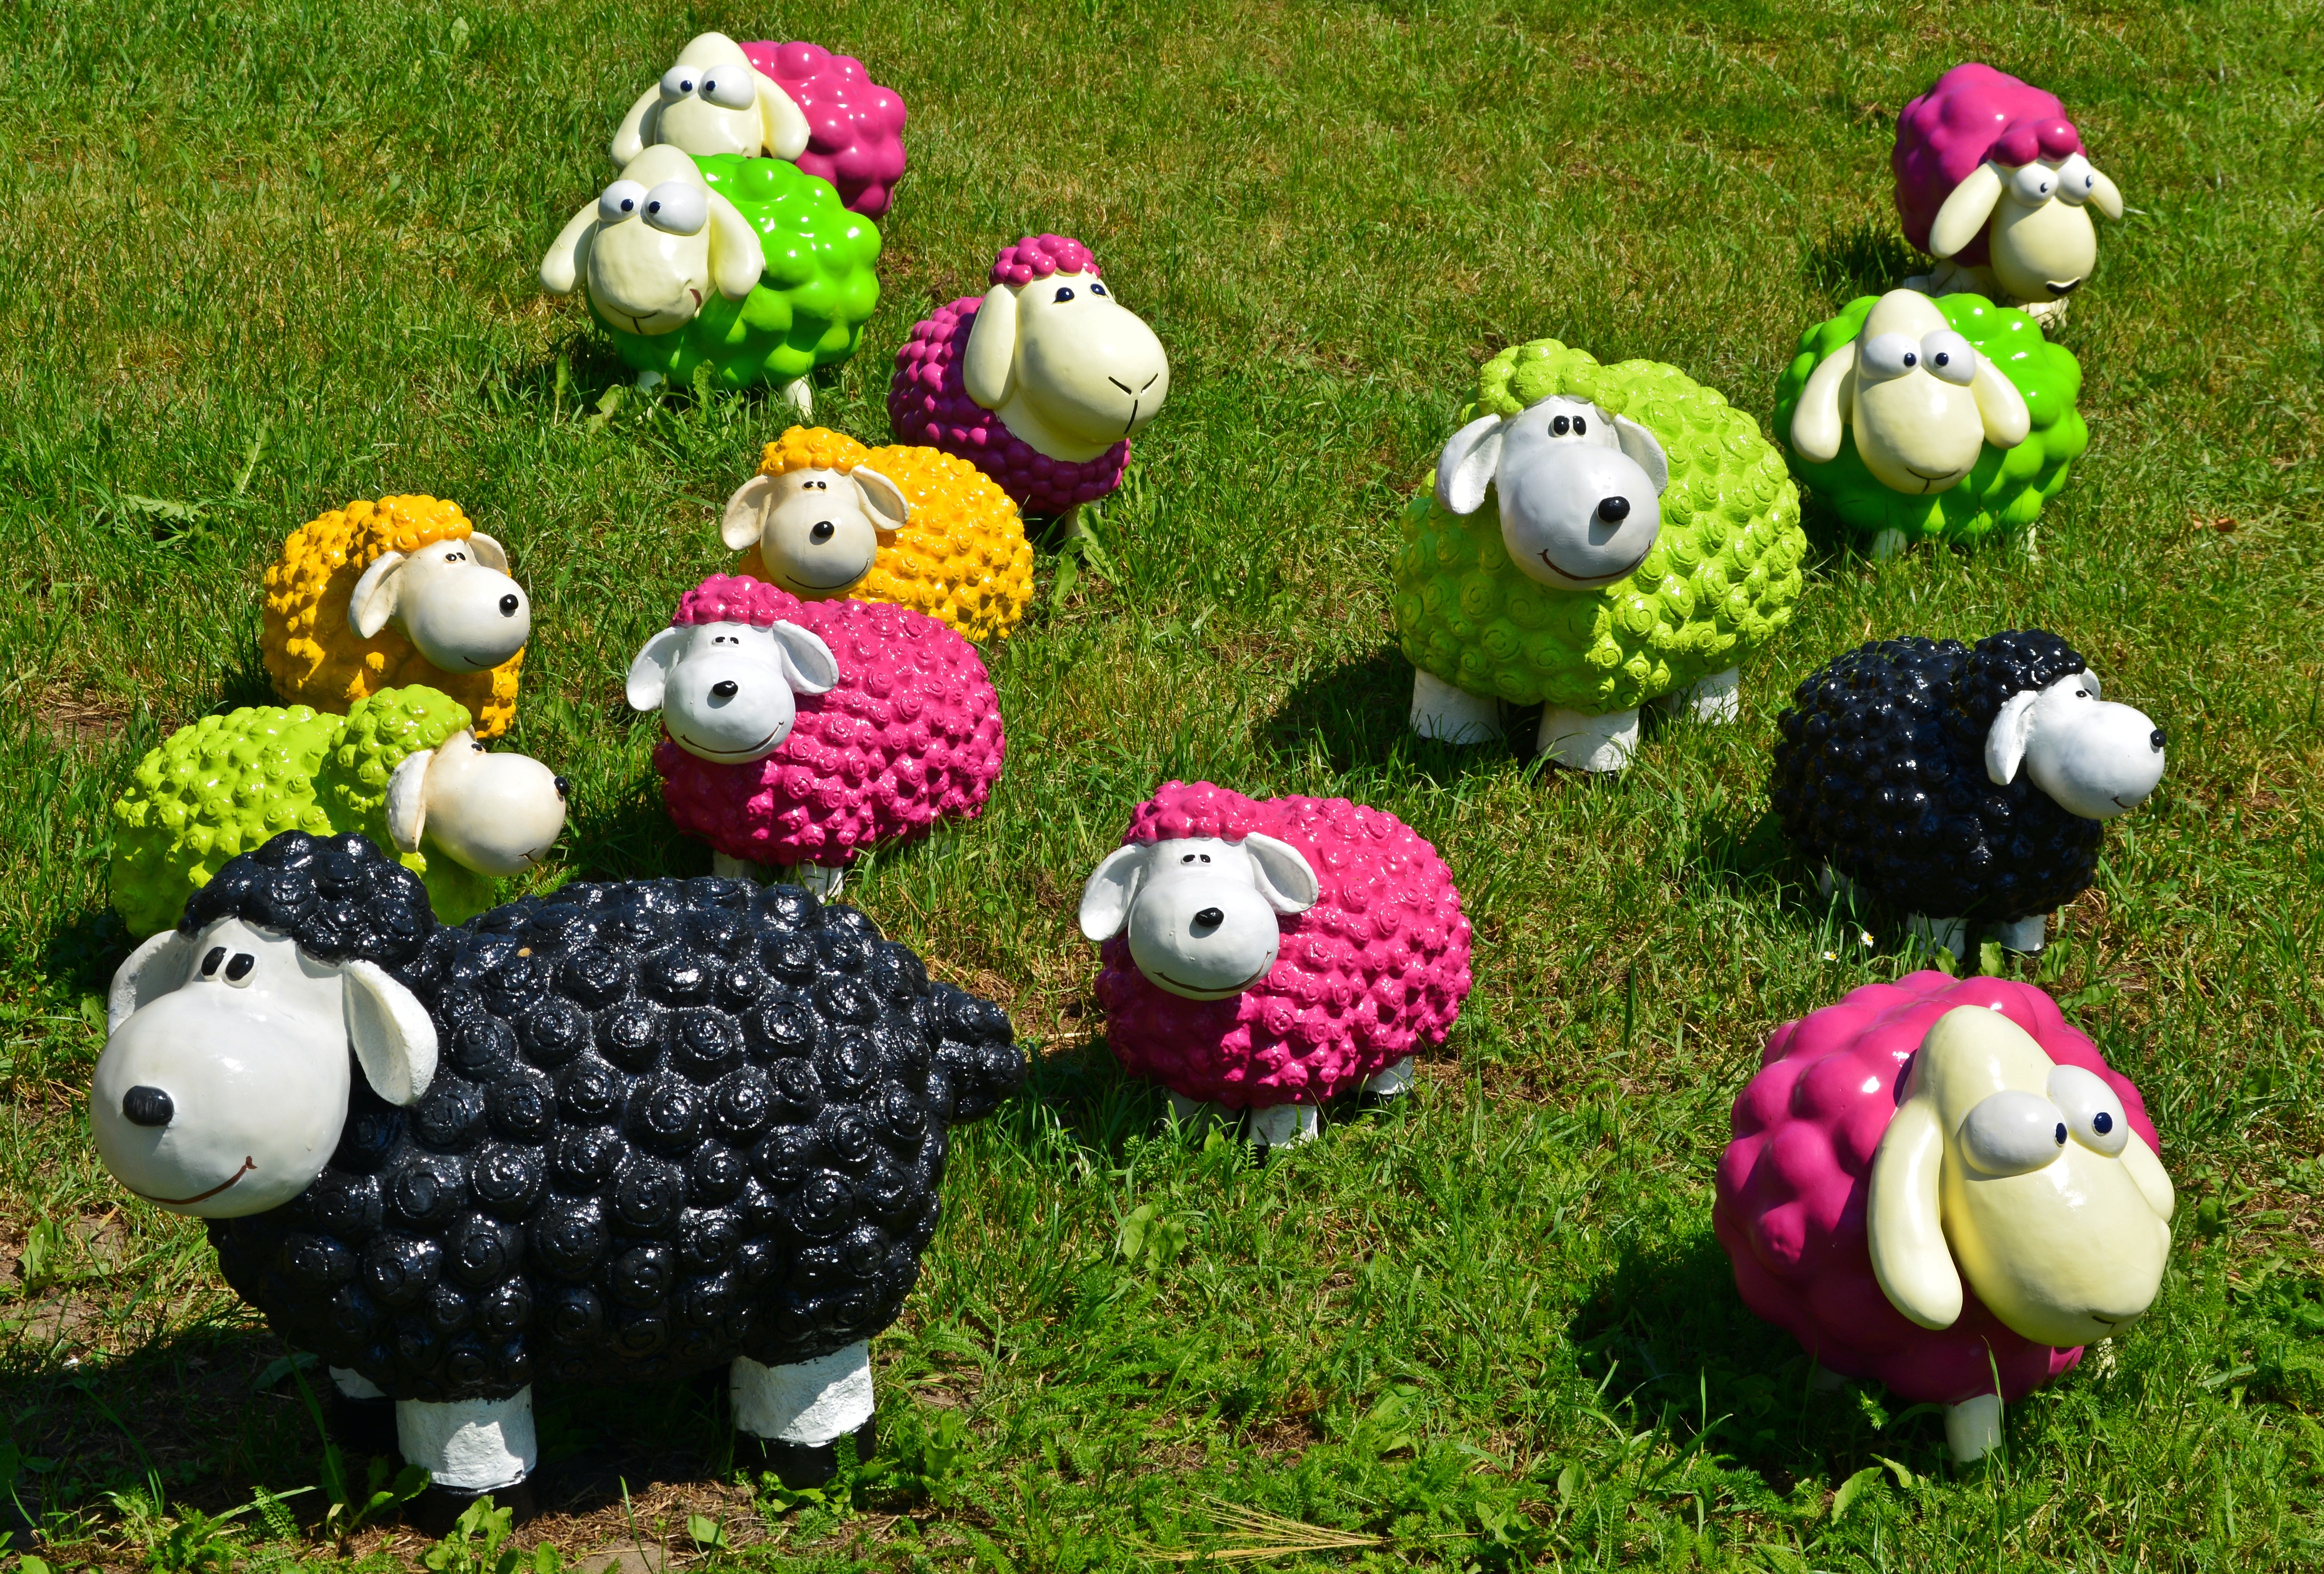
grass, flower, decoration, color, sheep, colorful, toy, funny, plush, garden decoration, black sheep, stuffed toy